Samuel Doe

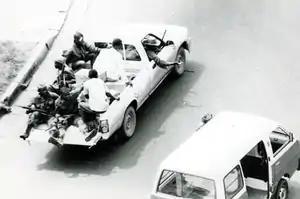
Insurgent forces in 1990 in Mamba Station

During his first years in office, Doe openly supported U.S. Cold War foreign policy in Africa during the 1980s, severing diplomatic relations between Liberia and the Soviet Union.